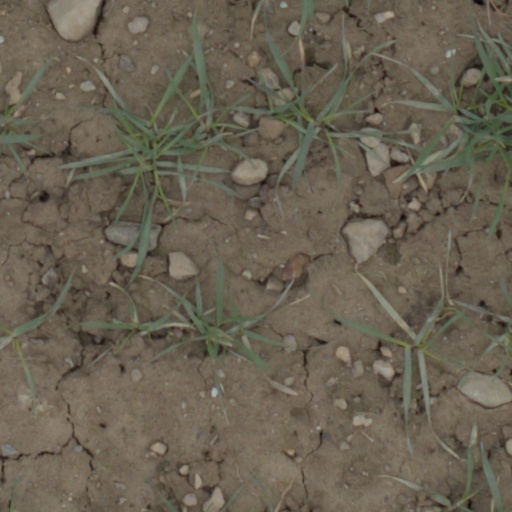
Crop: wheat